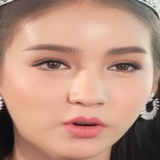
hoa hậu Rinrada Thurapan